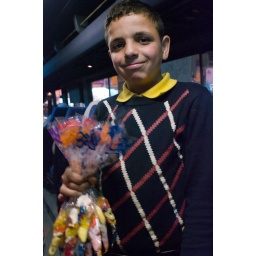
A little boy in the bus 18 in Ramallah